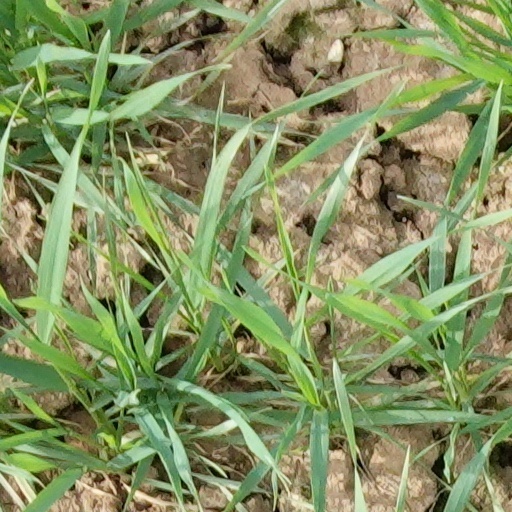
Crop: wheat